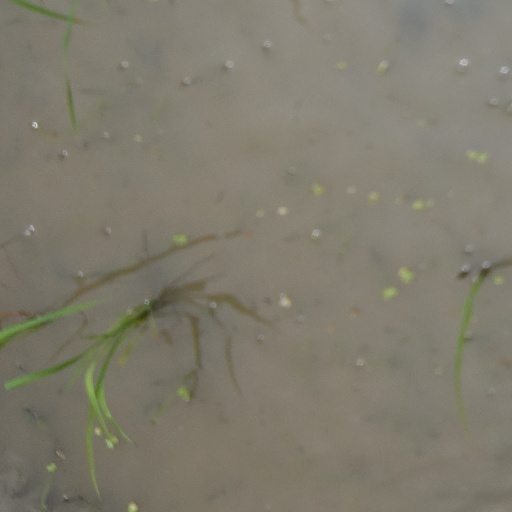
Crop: rice